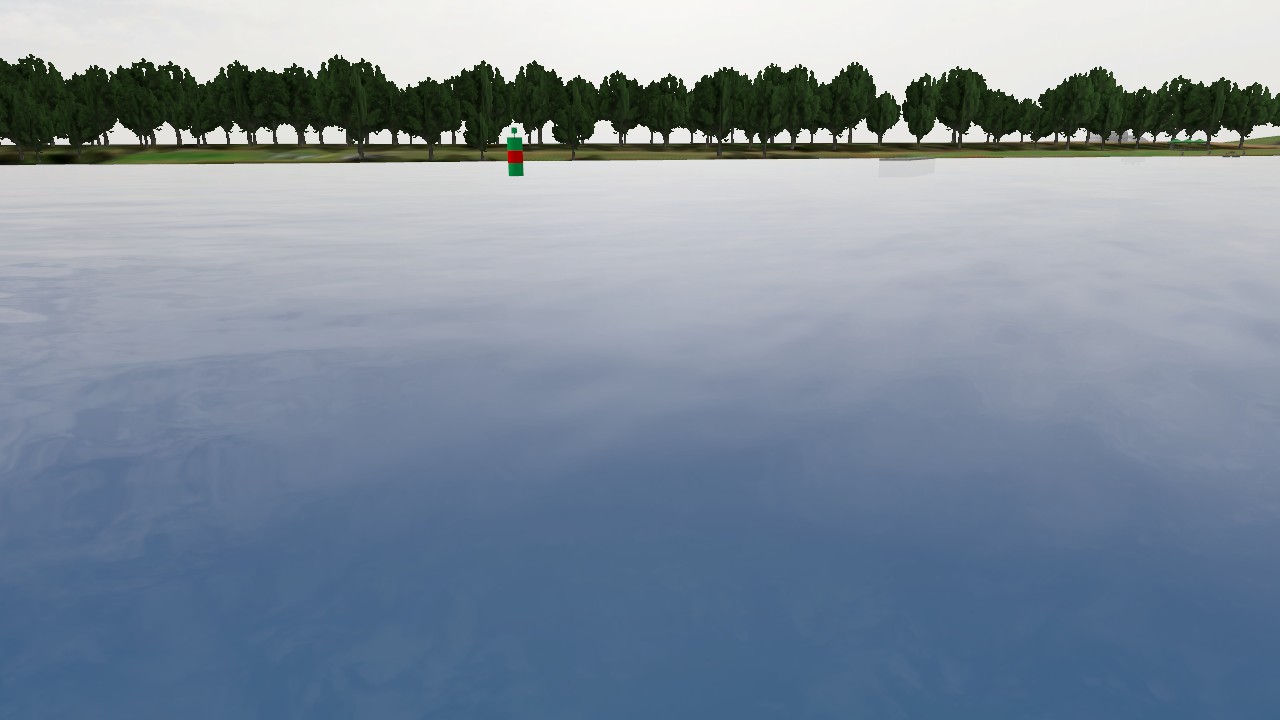
Label: preferred_stbd_mark
Descriptions: green red green, three horizontal bands ||| green cylinder top mark ||| two green bands with a red mid band